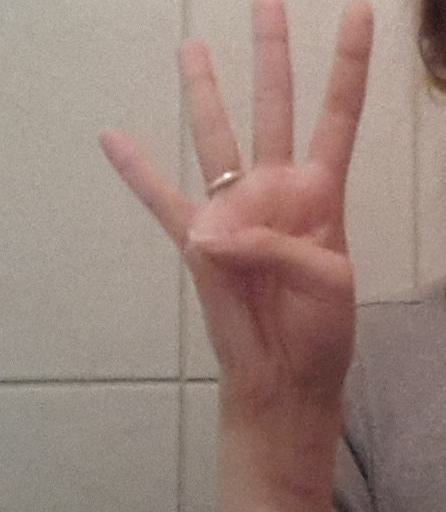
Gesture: four